Islamic world contributions to Medieval Europe

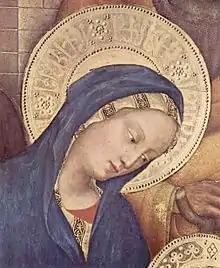
Pseudo-Kufic script in the Virgin Mary's halo, detail of "Adoration of the Magi" (1423) by Gentile da Fabriano. The script is further divided by rosettes like those on Mamluk dishes.

The Arabic Kufic script was often imitated for decorative effect in the West during the Middle Ages and the Renaissance, to produce what is known as pseudo-Kufic: "Imitations of Arabic in European art are often described as pseudo-Kufic, borrowing the term for an Arabic script that emphasizes straight and angular strokes, and is most commonly used in Islamic architectural decoration". Numerous cases of pseudo-Kufic are known from European art from around the 10th to the 15th century; usually the characters are meaningless, though sometimes a text has been copied. Pseudo-Kufic would be used as writing or as decorative elements in textiles, religious halos or frames. Many are visible in the paintings of Giotto. The exact reason for the incorporation of pseudo-Kufic in early Renaissance painting is unclear. It seems that Westerners mistakenly associated 13th- and 14th-century Middle-Eastern scripts as being identical with the scripts current during Jesus's time, and thus found natural to represent early Christians in association with them: ""In Renaissance art, pseudo-Kufic script was used to decorate the costumes of Old Testament heroes like David"". Another reason might be that artist wished to express a cultural universality for the Christian faith, by blending together various written languages, at a time when the church had strong international ambitions.